Peruvian literature

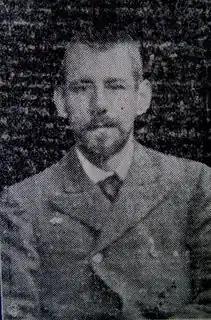
Adolfo Vienrich writer of "Tarmap Pacha Huaray".

The hegemony of Creole oligarchy in Peruvian society favored the abandonment of indigenous forms in favor of European ones. Particularly successful among these were the imitation of Petrarch and the use of Greek and Roman mythological allusions, as practiced by the Academia Antártica literary group in Lima in the 16th and 17th centuries. Early writers associated with the Academia include Francisco de Figueroa, Diego Mexía de Fernangil, and the anonymous poets remembered only as "Clarinda" and "Amarilis". Later Neoclassicists, such as Manuel Asencio y Segura and Felipe Pardo y Aliaga, arose, too, and the genre dominated until the end of the 19th century.